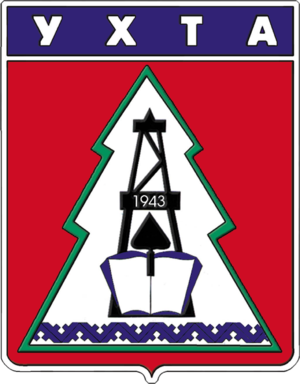
Ci-après la liste des villes de Russie dont la population était supérieure à 100 000 habitants au recensement de 2010. La capitale administrative des différents sujets fédéraux est indiquée en gras.
Oukhta est une ville de la république des Komis, en Russie. Sa population s'élevait à 99 513 habitants en 2013.